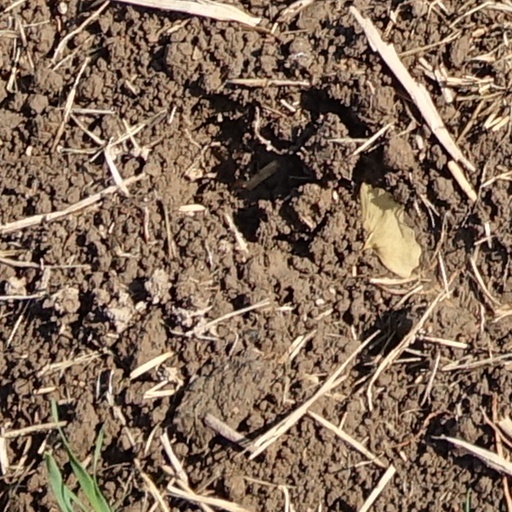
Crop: wheat